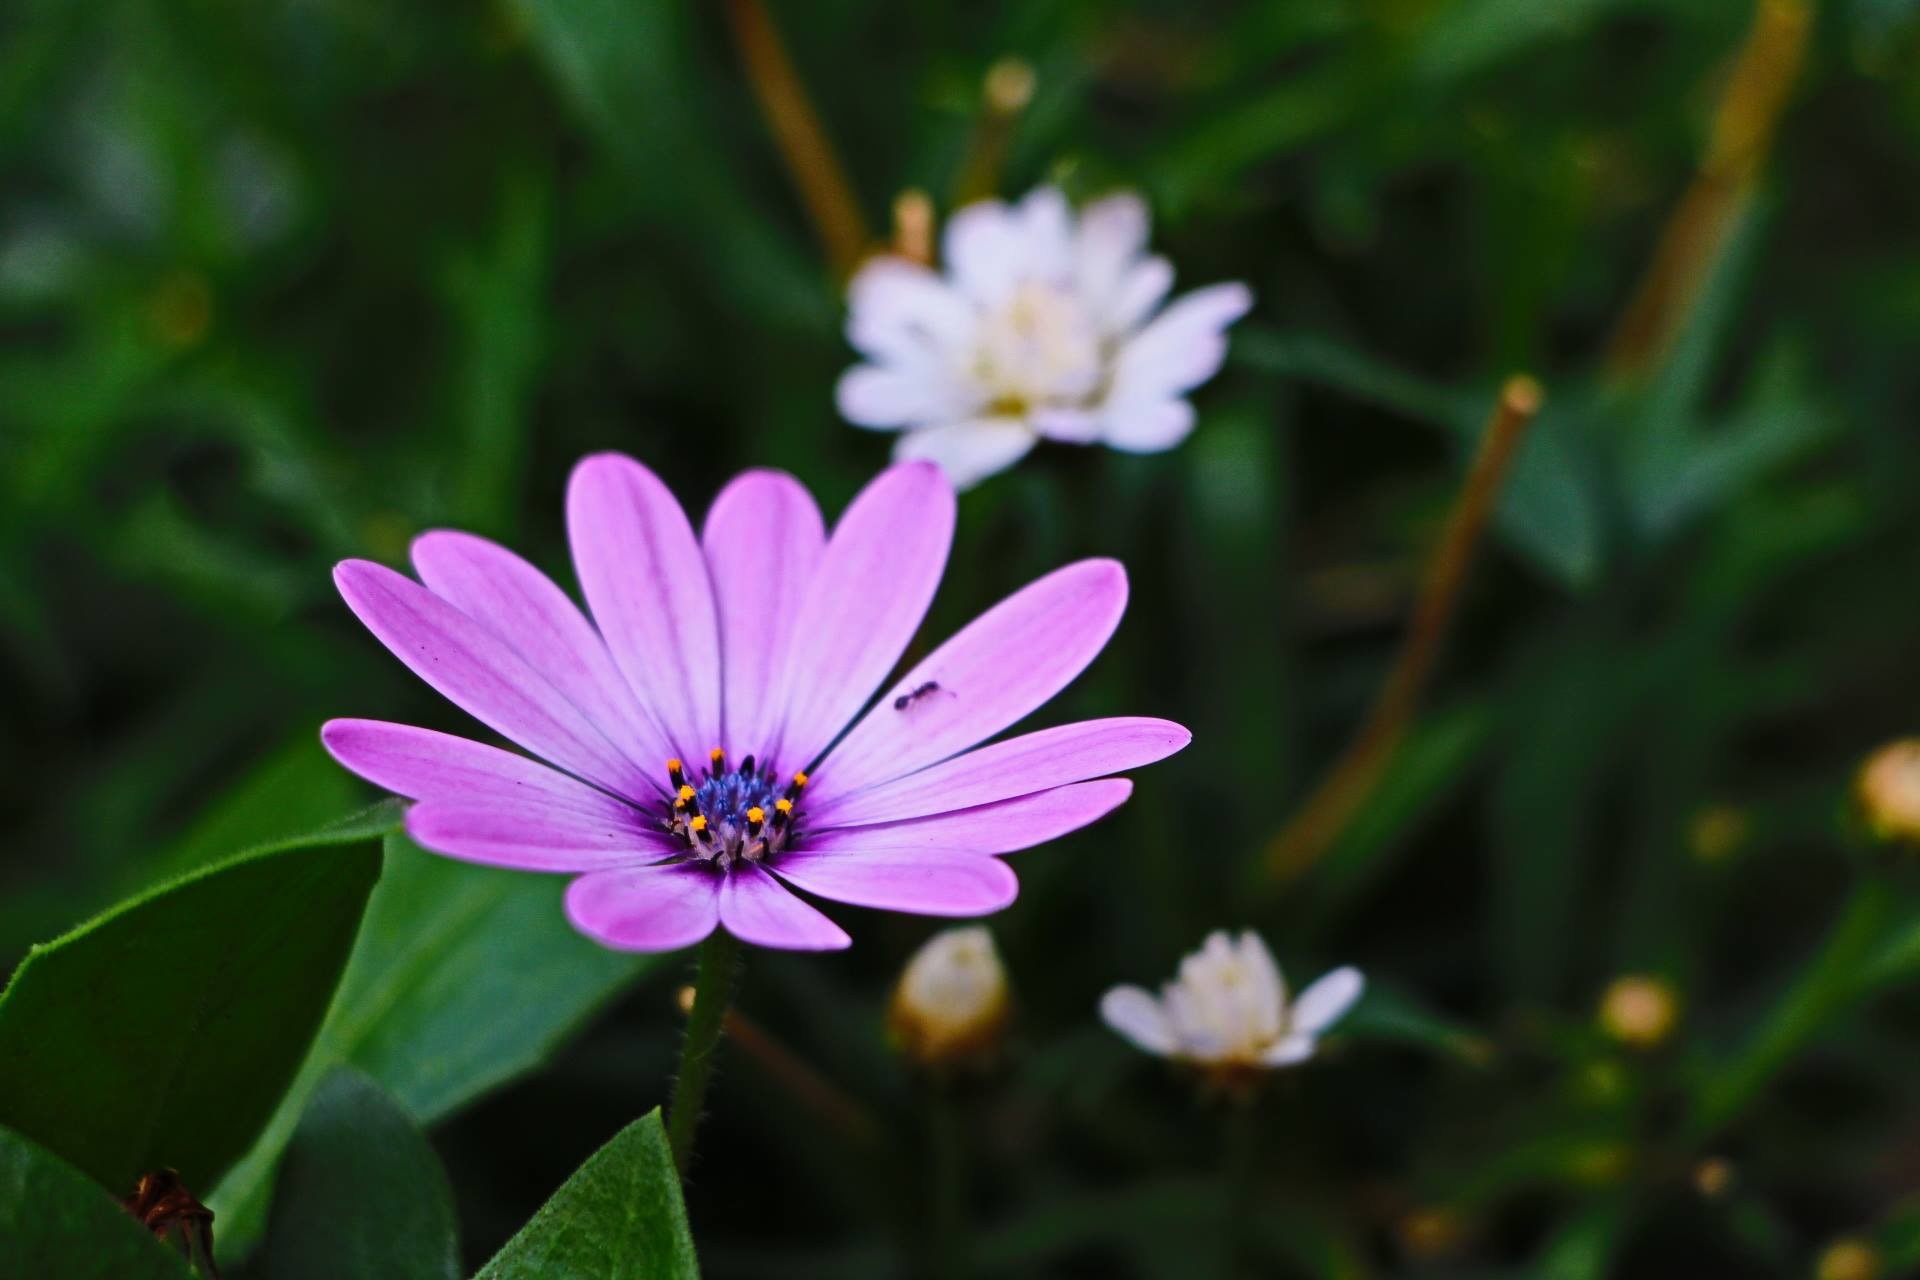
nature, blossom, plant, photography, meadow, flower, purple, petal, daisy, spring, botany, flora, wildflower, flowers, close up, ant, daily, margaret, macro photography, flowering plant, daisy family, annual plant, land plant, garden cosmos